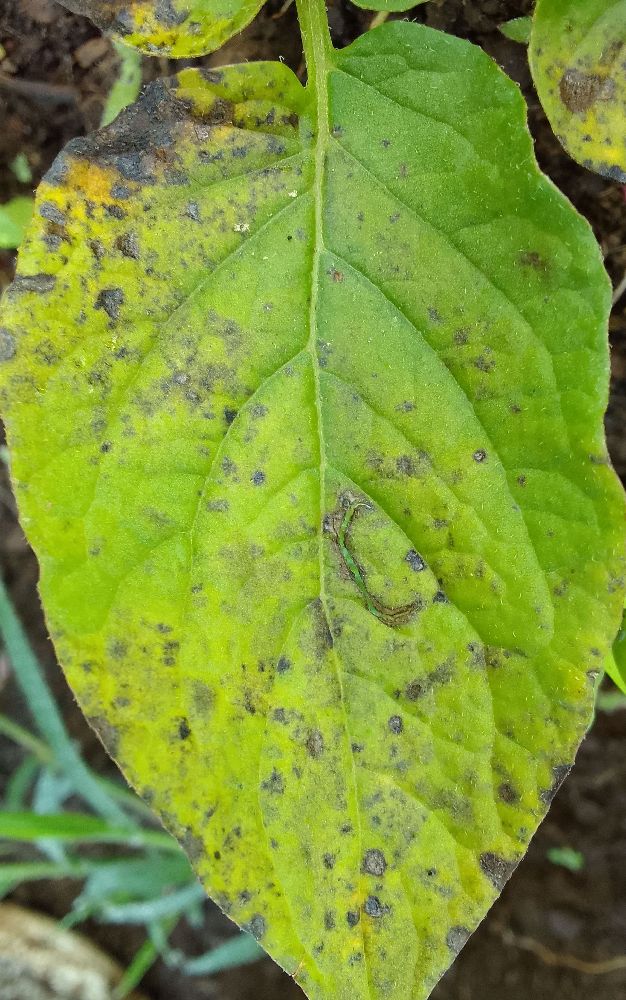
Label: Early blight